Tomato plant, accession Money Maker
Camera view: bottom (45 deg); turntable rotation: 90 degrees
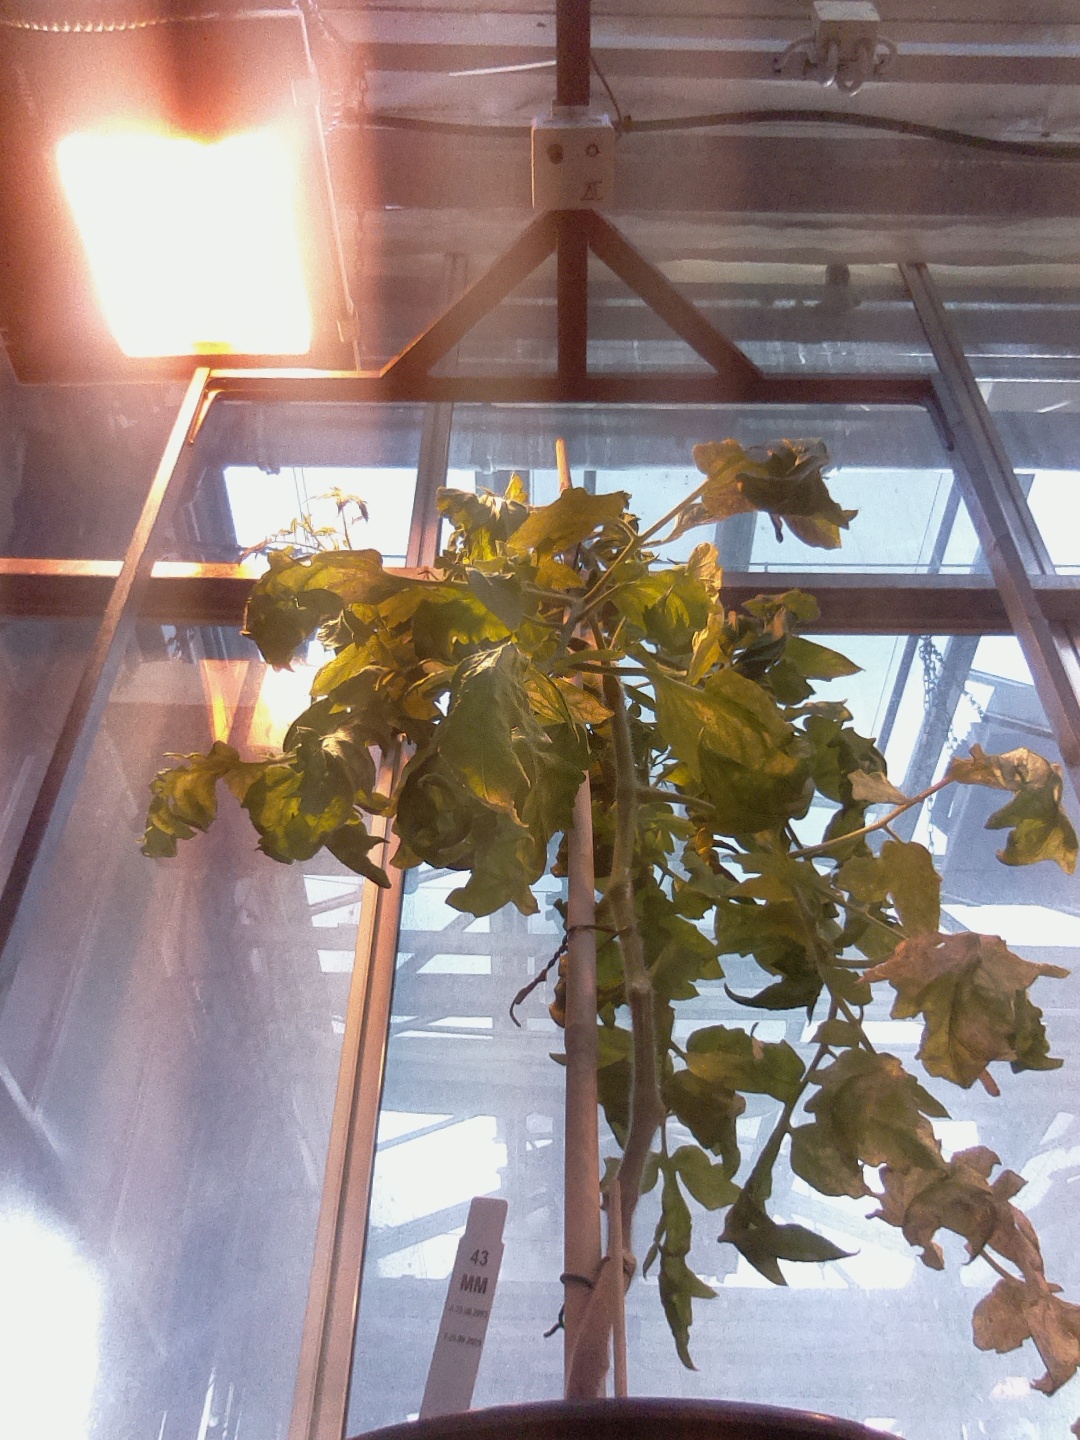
BBCH growth stage 74: 40%-50% of final fruit size